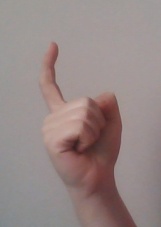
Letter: ra